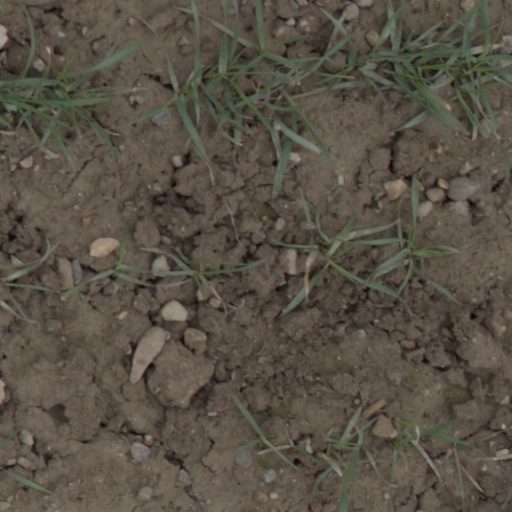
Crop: wheat